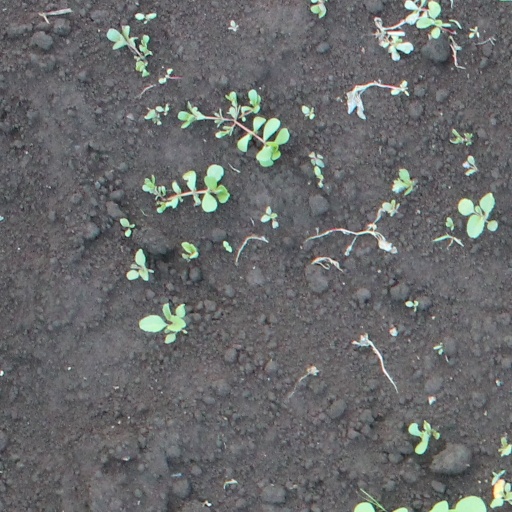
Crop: soybean